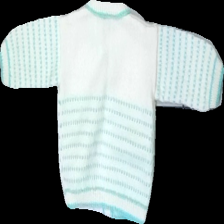
View: back
Type: Sweater
Category: Children
Brand: Missing
Colors: White, Blue
Material: 92% acryllic, 8% ?
Pattern: Striped
Cut: Regular
Season: All
Trend: 90s
Stains: Minor
Damage: Yellow stain
Damage location: top center
Price range: <50
Recommended usage: Reuse
Description: Striped vintage sweater